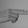
ASL letter: H